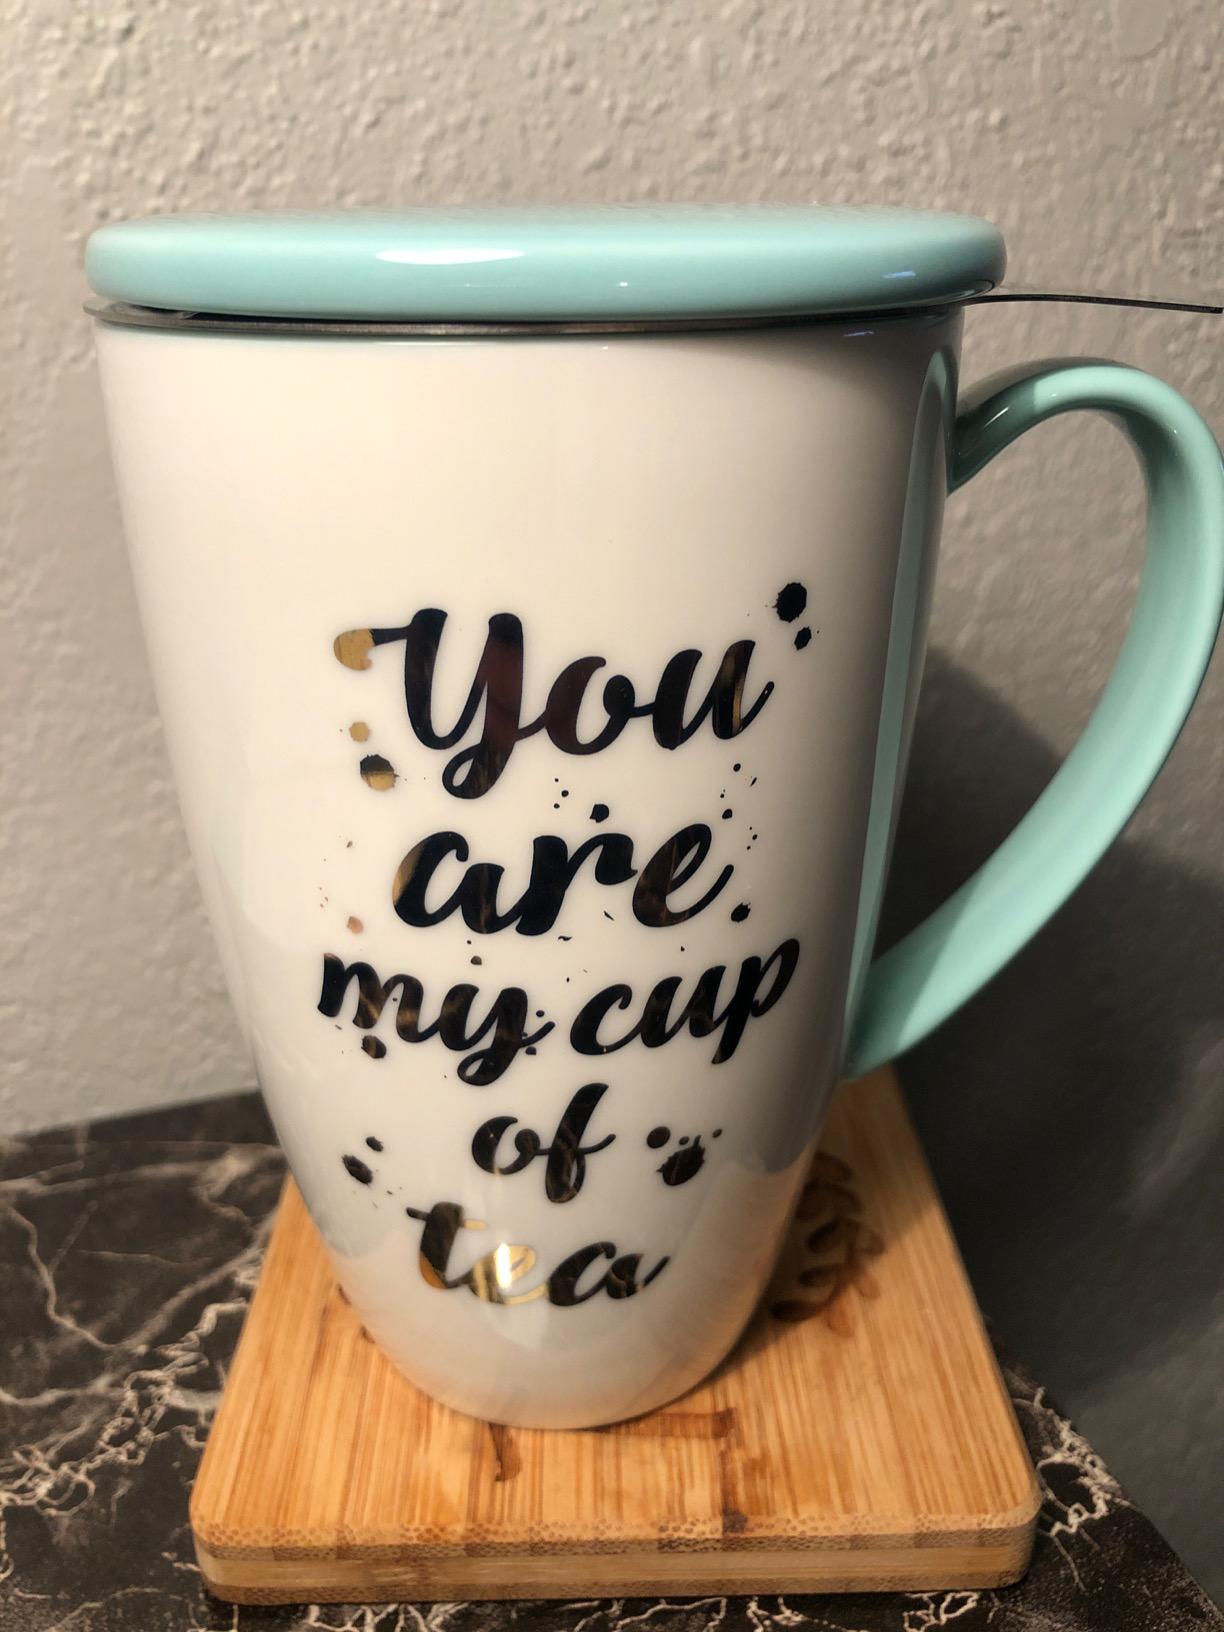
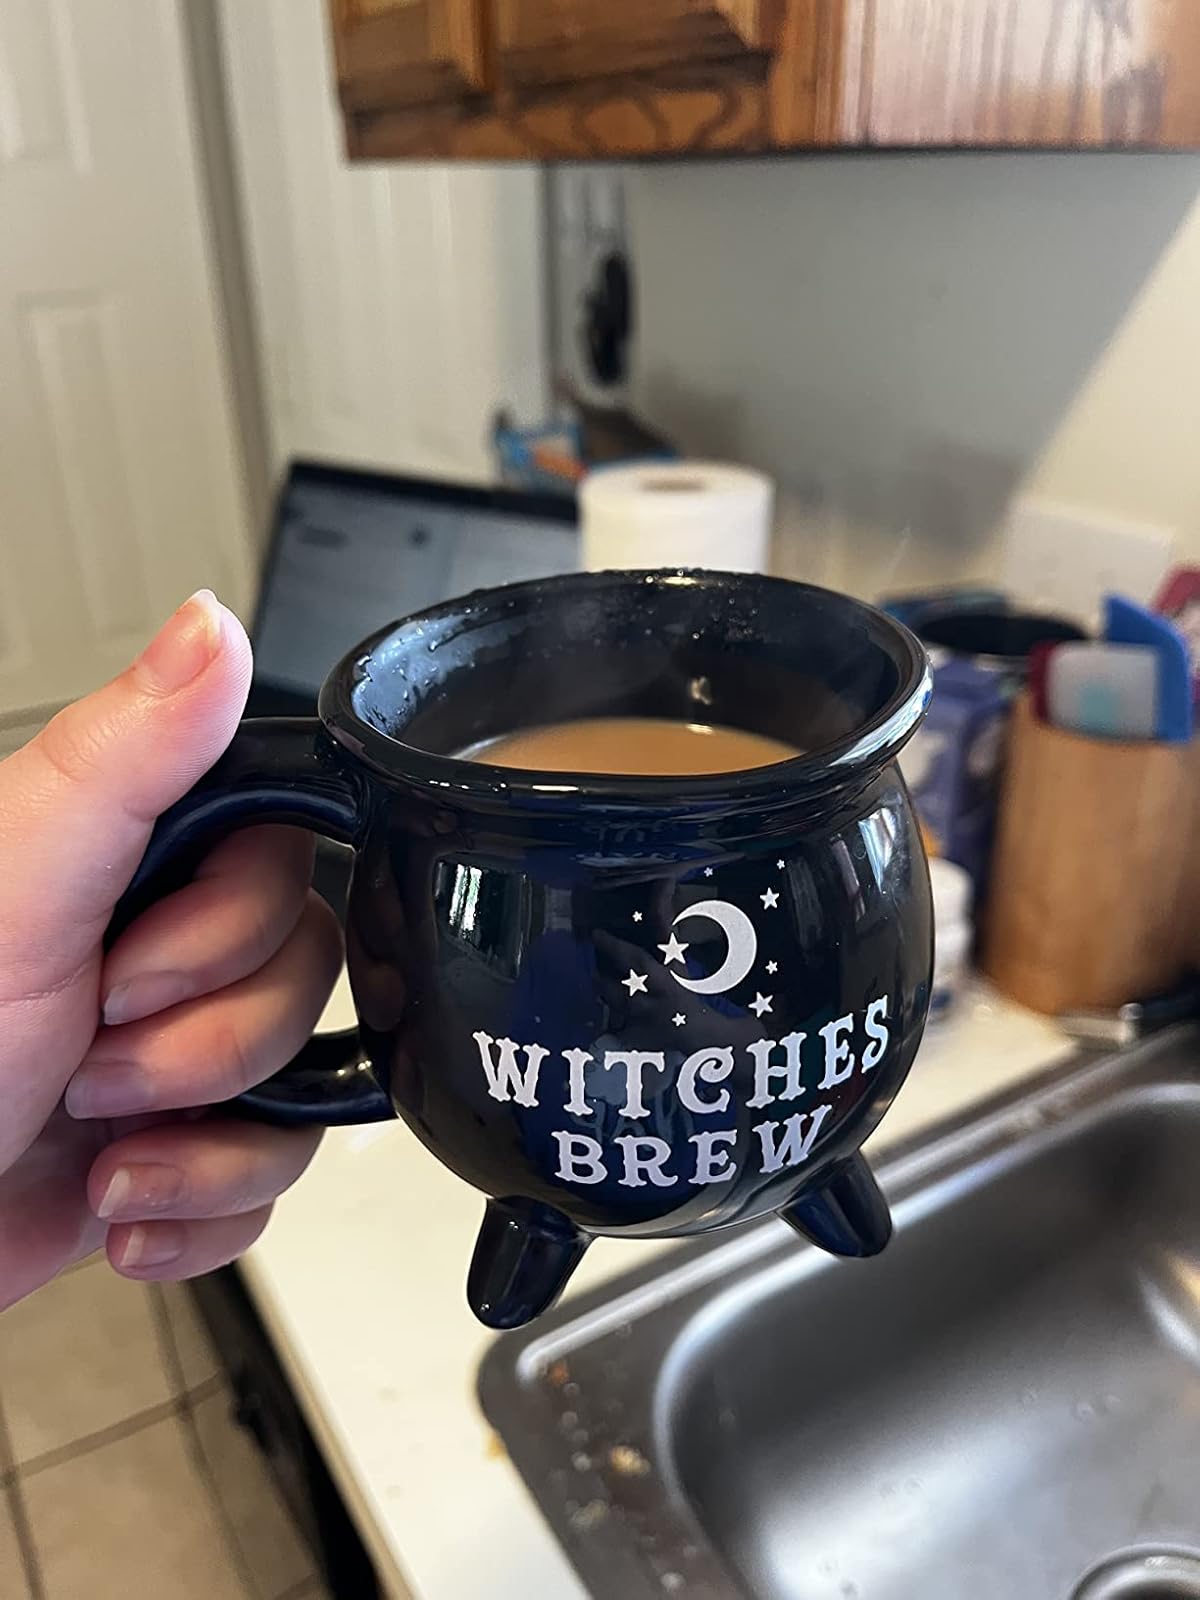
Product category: items_mug
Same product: no